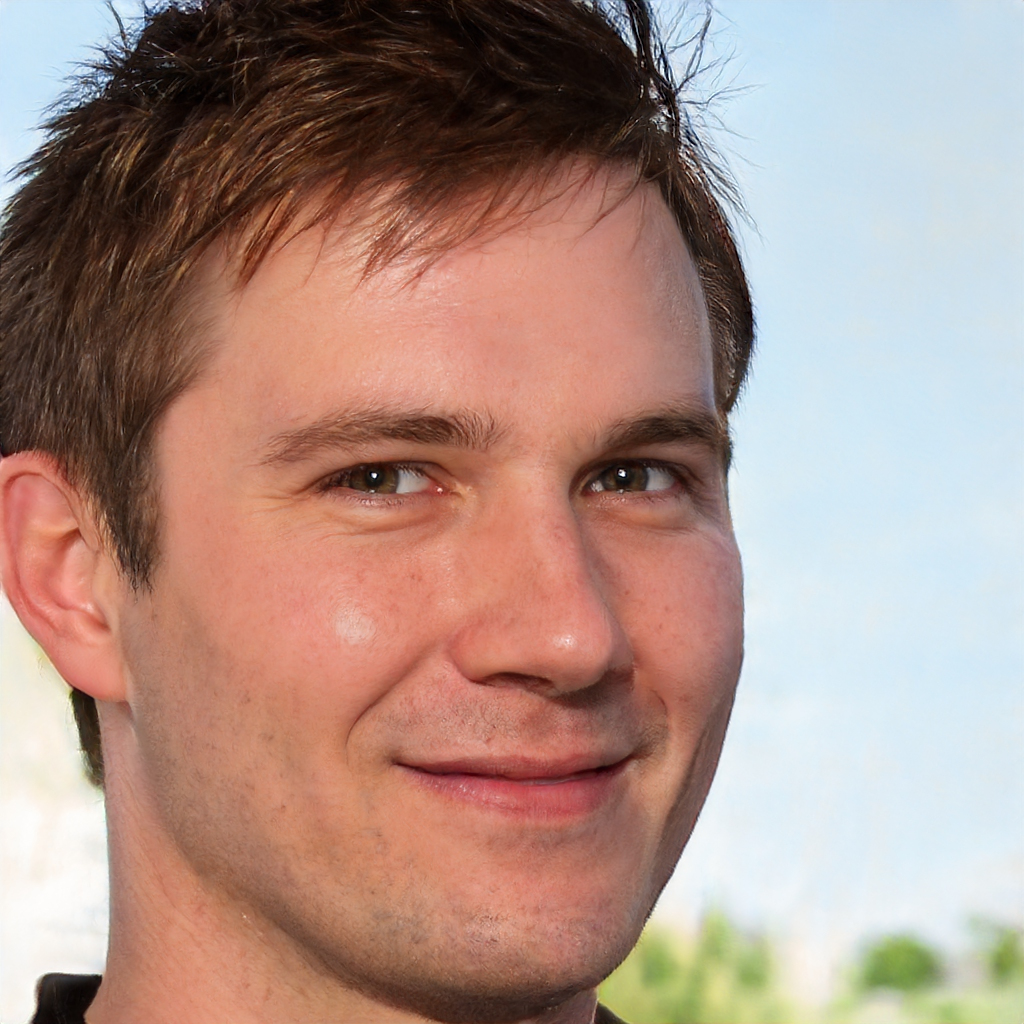
Gender: Male